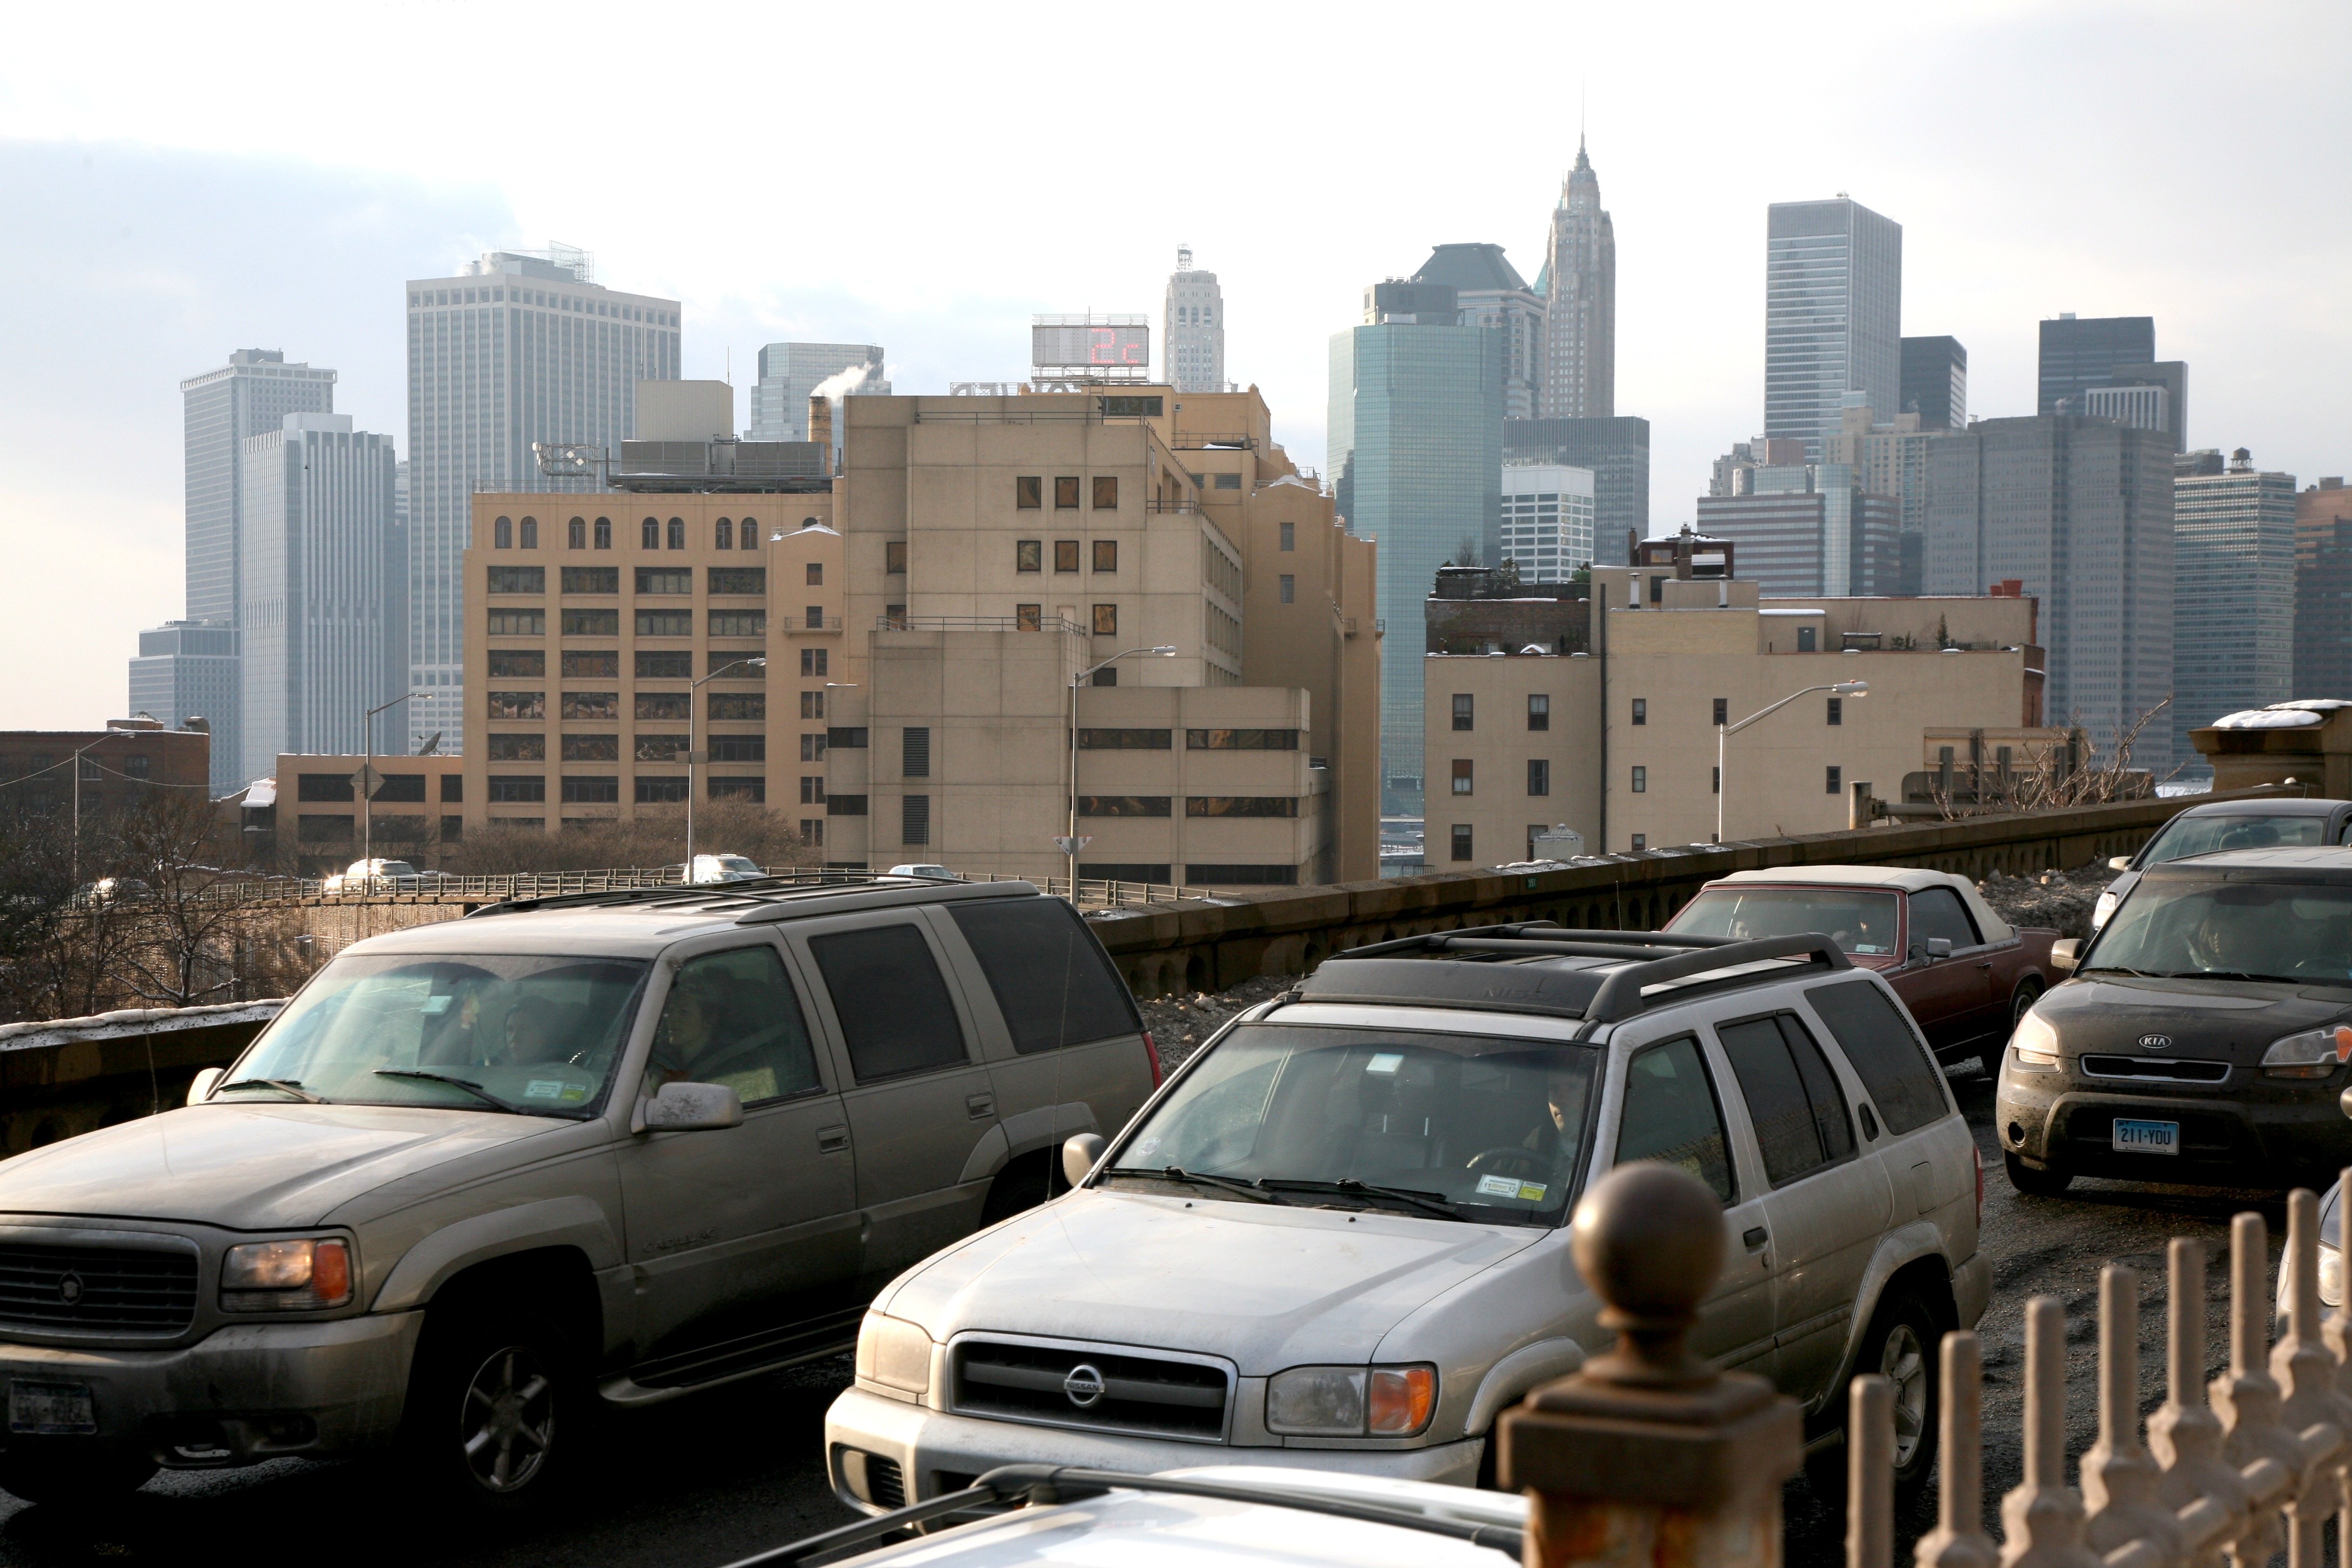
pedestrian, road, bridge, traffic, car, highway, driving, parking, city, transport, vehicle, nyc, brooklyn, lane, public transport, newyork, brooklynbridge, newyorkcity, ny, promenade, urbanlandscape, skycraper, sport utility vehicle, residential area, automobile make, automotive exterior, luxury vehicle, traffic congestion